Daewoo Motors

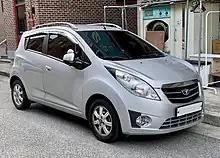
The Matiz was introduced in 1998 and then rebranded Chevrolet when GM acquired Daewoo Motors in 2002

In 1998, after the Asian financial crisis, Daewoo Motor took over the troubled four-wheel-drive specialist SsangYong Motor, only to sell it off again in 2000, because the conglomerate ran into deep financial trouble. Its models were sold under the Daewoo-SsangYong badge in South Korea, contrary to other areas where they were sold under the Daewoo brand name. SsangYong's flagship limousine, the Chairman, was integrated to the Daewoo range, becoming the Daewoo Chairman, with a new three-part Daewoo corporate grille.